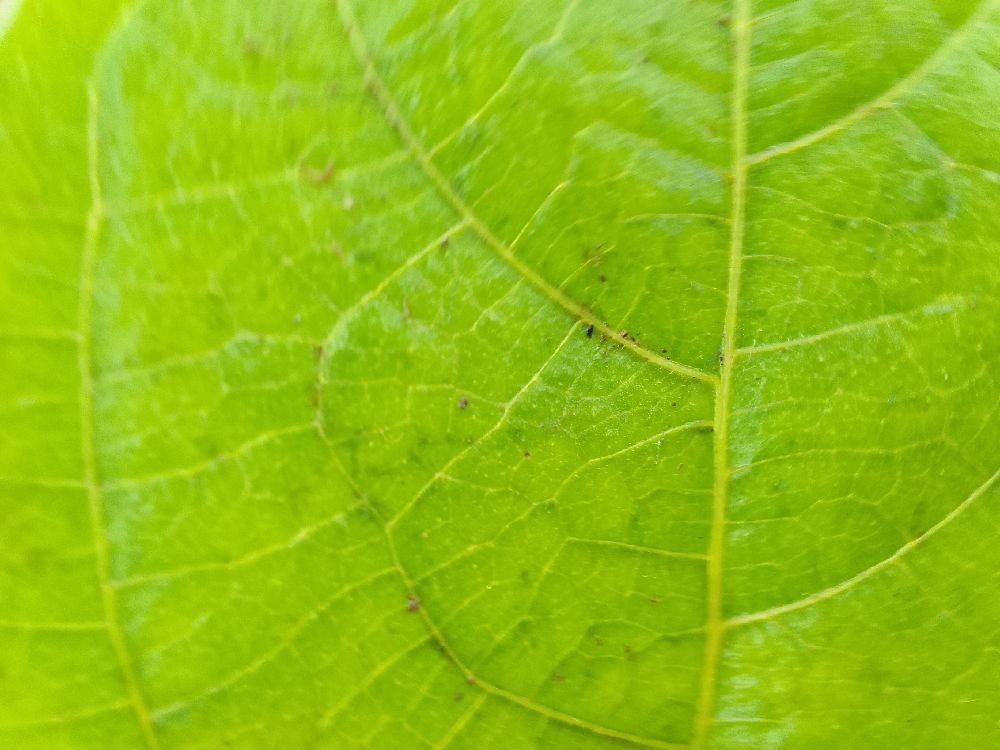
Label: healthy